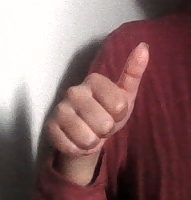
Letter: aleff